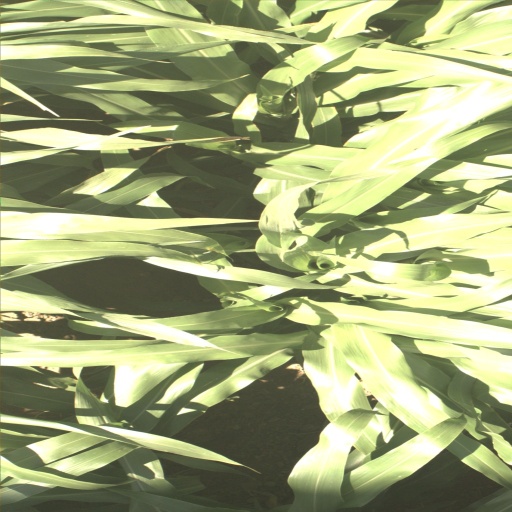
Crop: sorghum